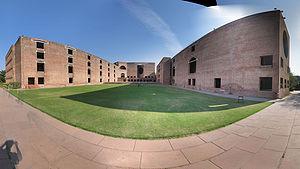
L'Institut indien de management d'Ahmedabad est un institut de gestion situé à Ahmedabad dans l'état du Gujarat. C'est l'une des treize écoles de commerce indiennes à porter l'appellation IIM.
Ahmedabad
Louis Isadore Kahn, est un architecte américain, d'origine estonienne.